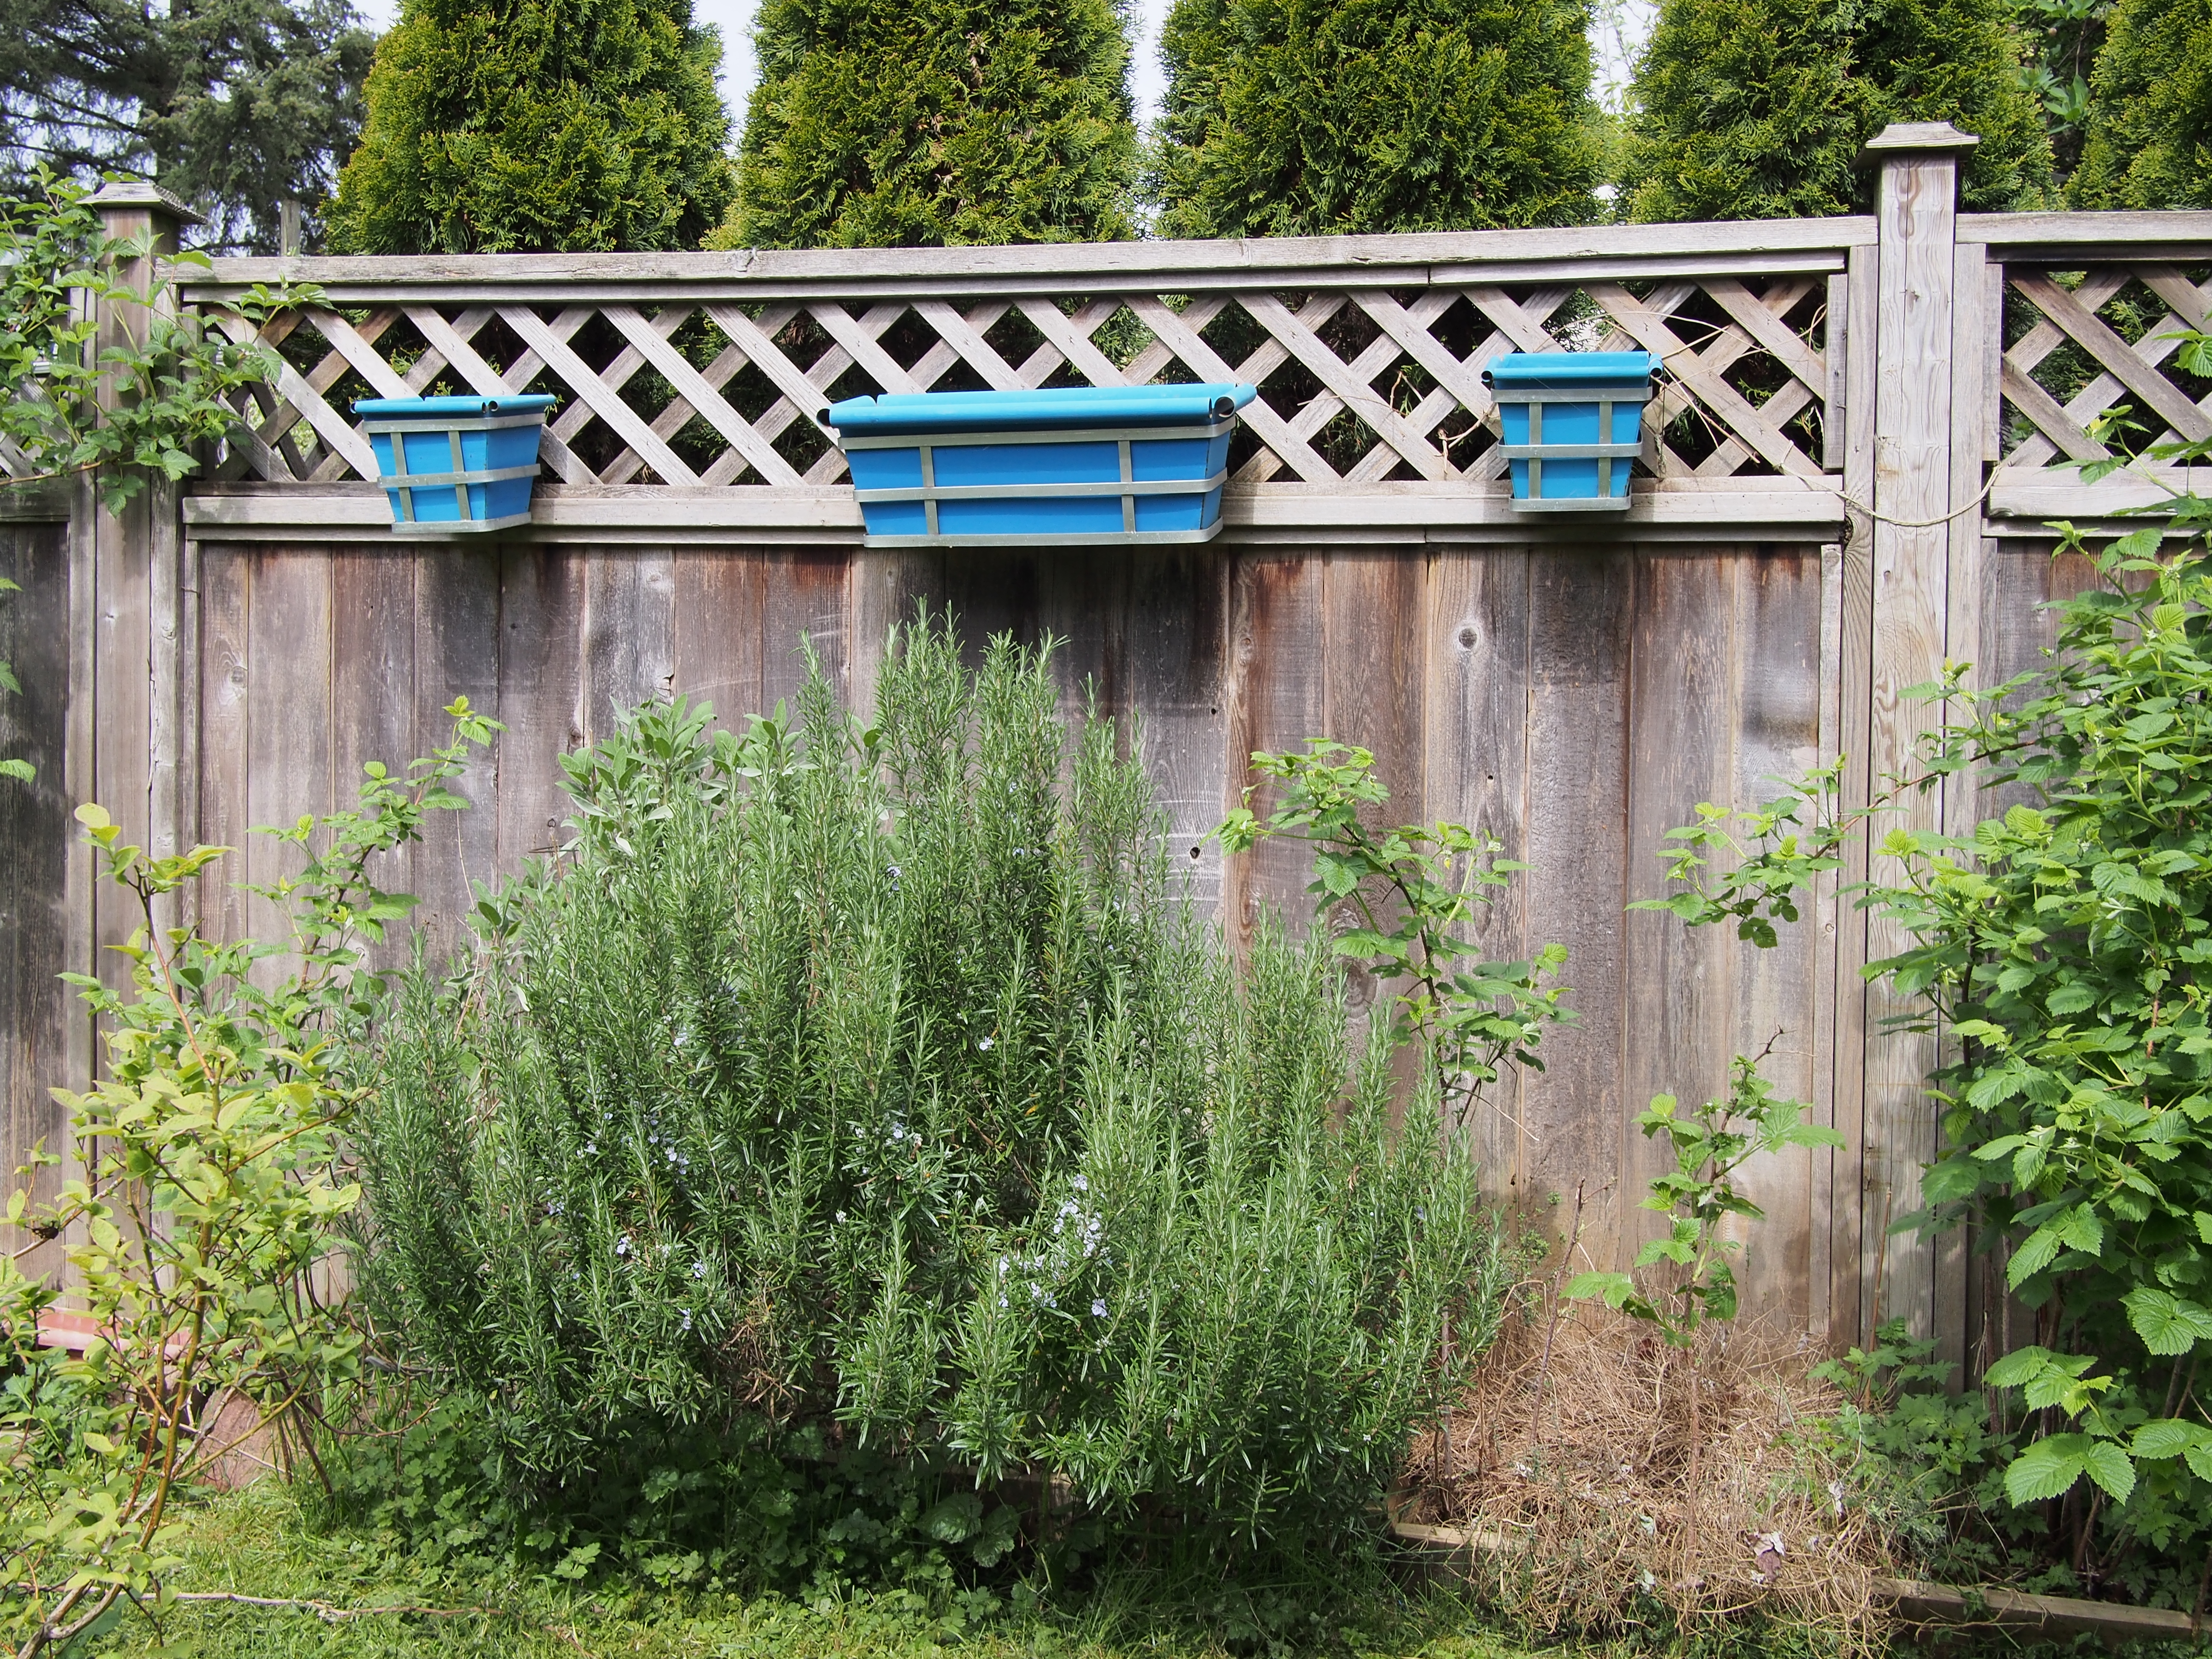
tree, fence, flower, green, herb, fresh, backyard, botany, garden, picket fence, leaves, gardening, shrub, yard, hedge, rosemary, aromatic, lucious, outdoor structure, home fencing, landscape architect